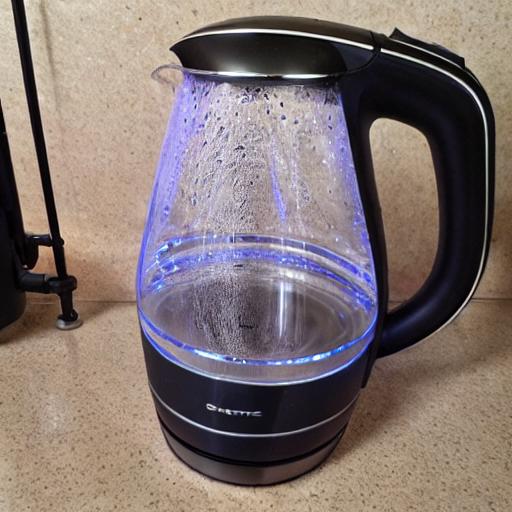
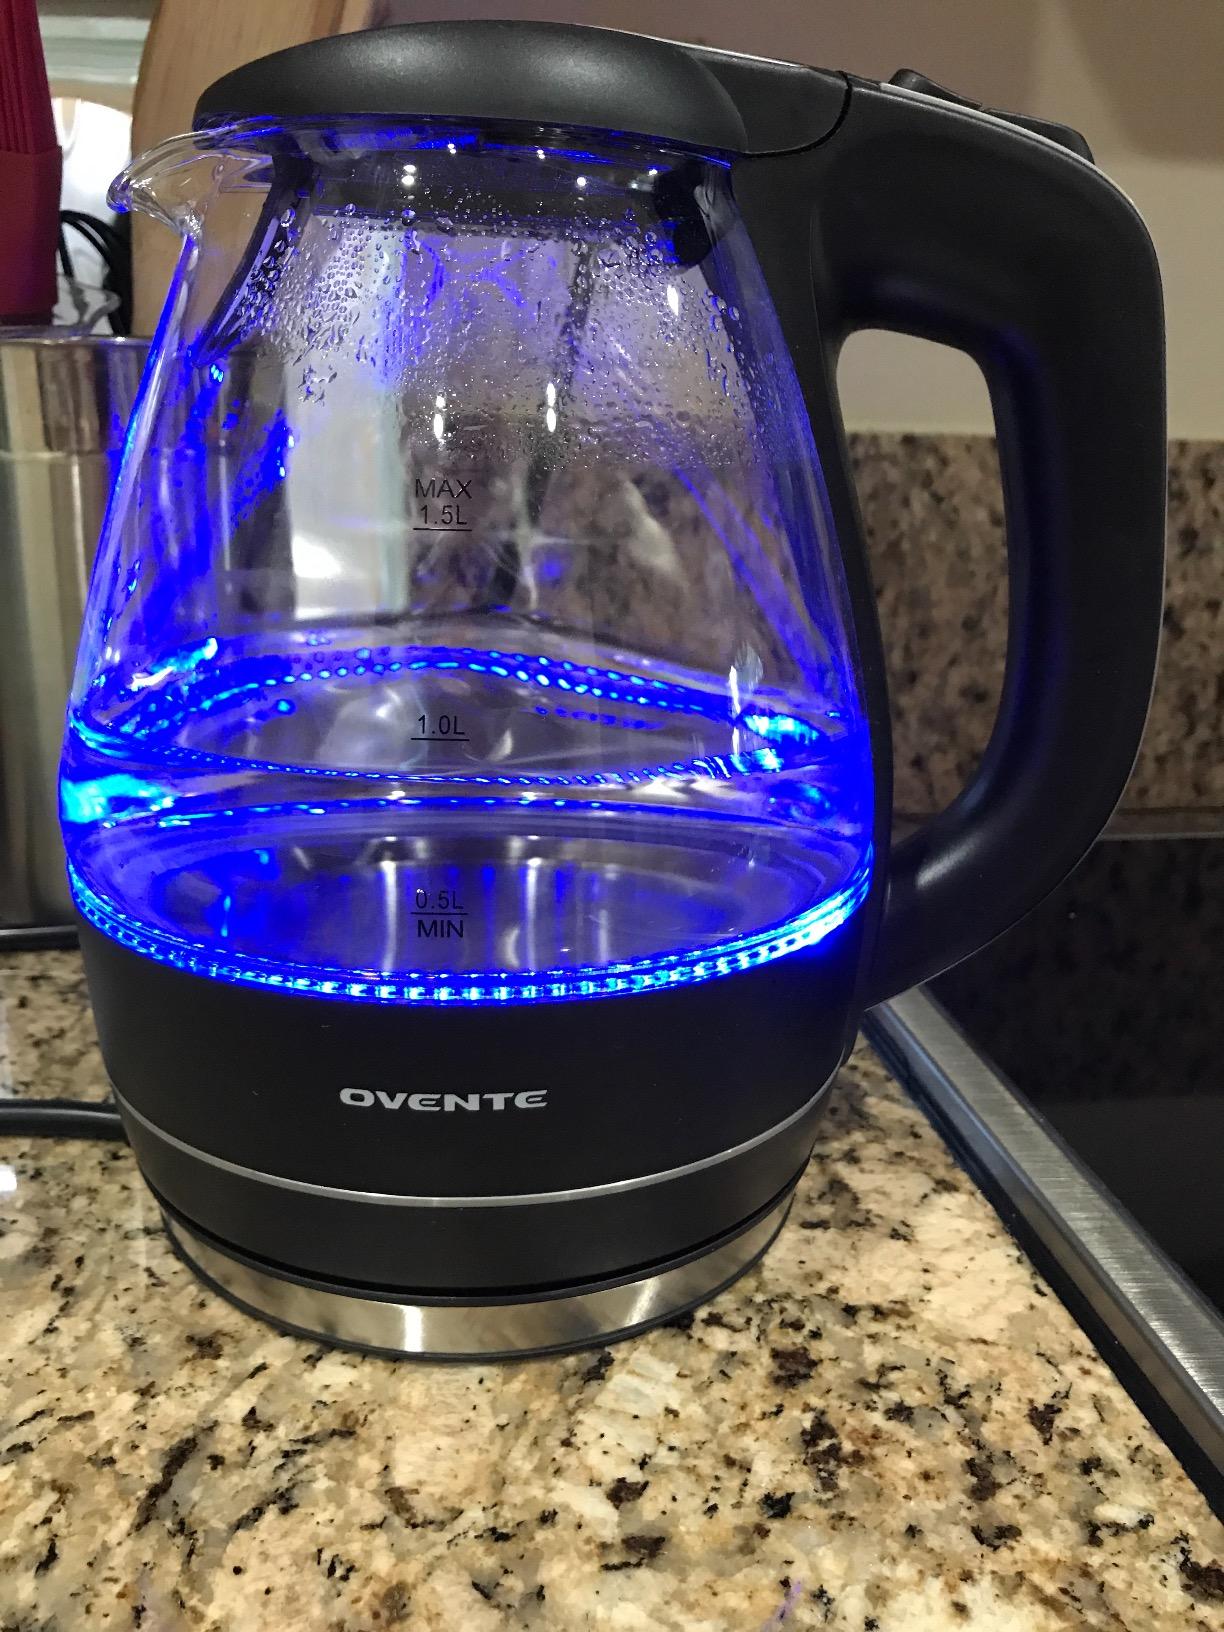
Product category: items_kettle
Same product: no